The Lord of the Rings Online: Before the Shadow

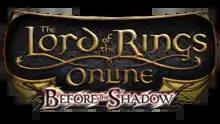

The Lord of the Rings Online: Before the Shadow is the tenth expansion for the MMORPG "The Lord of the Rings Online", released on November 15, 2022. It did not raise the game's level cap or advance the current storyline, but instead added a new starting zone for the new player experience, with a storyline set prior to that of the "Shadows of Angmar".